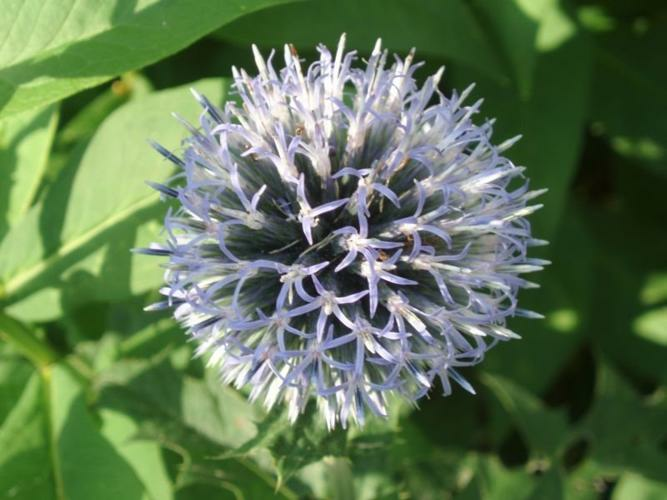
Flower: globe thistle